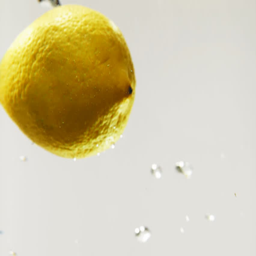
lemons falling into water in slow motion with a white background